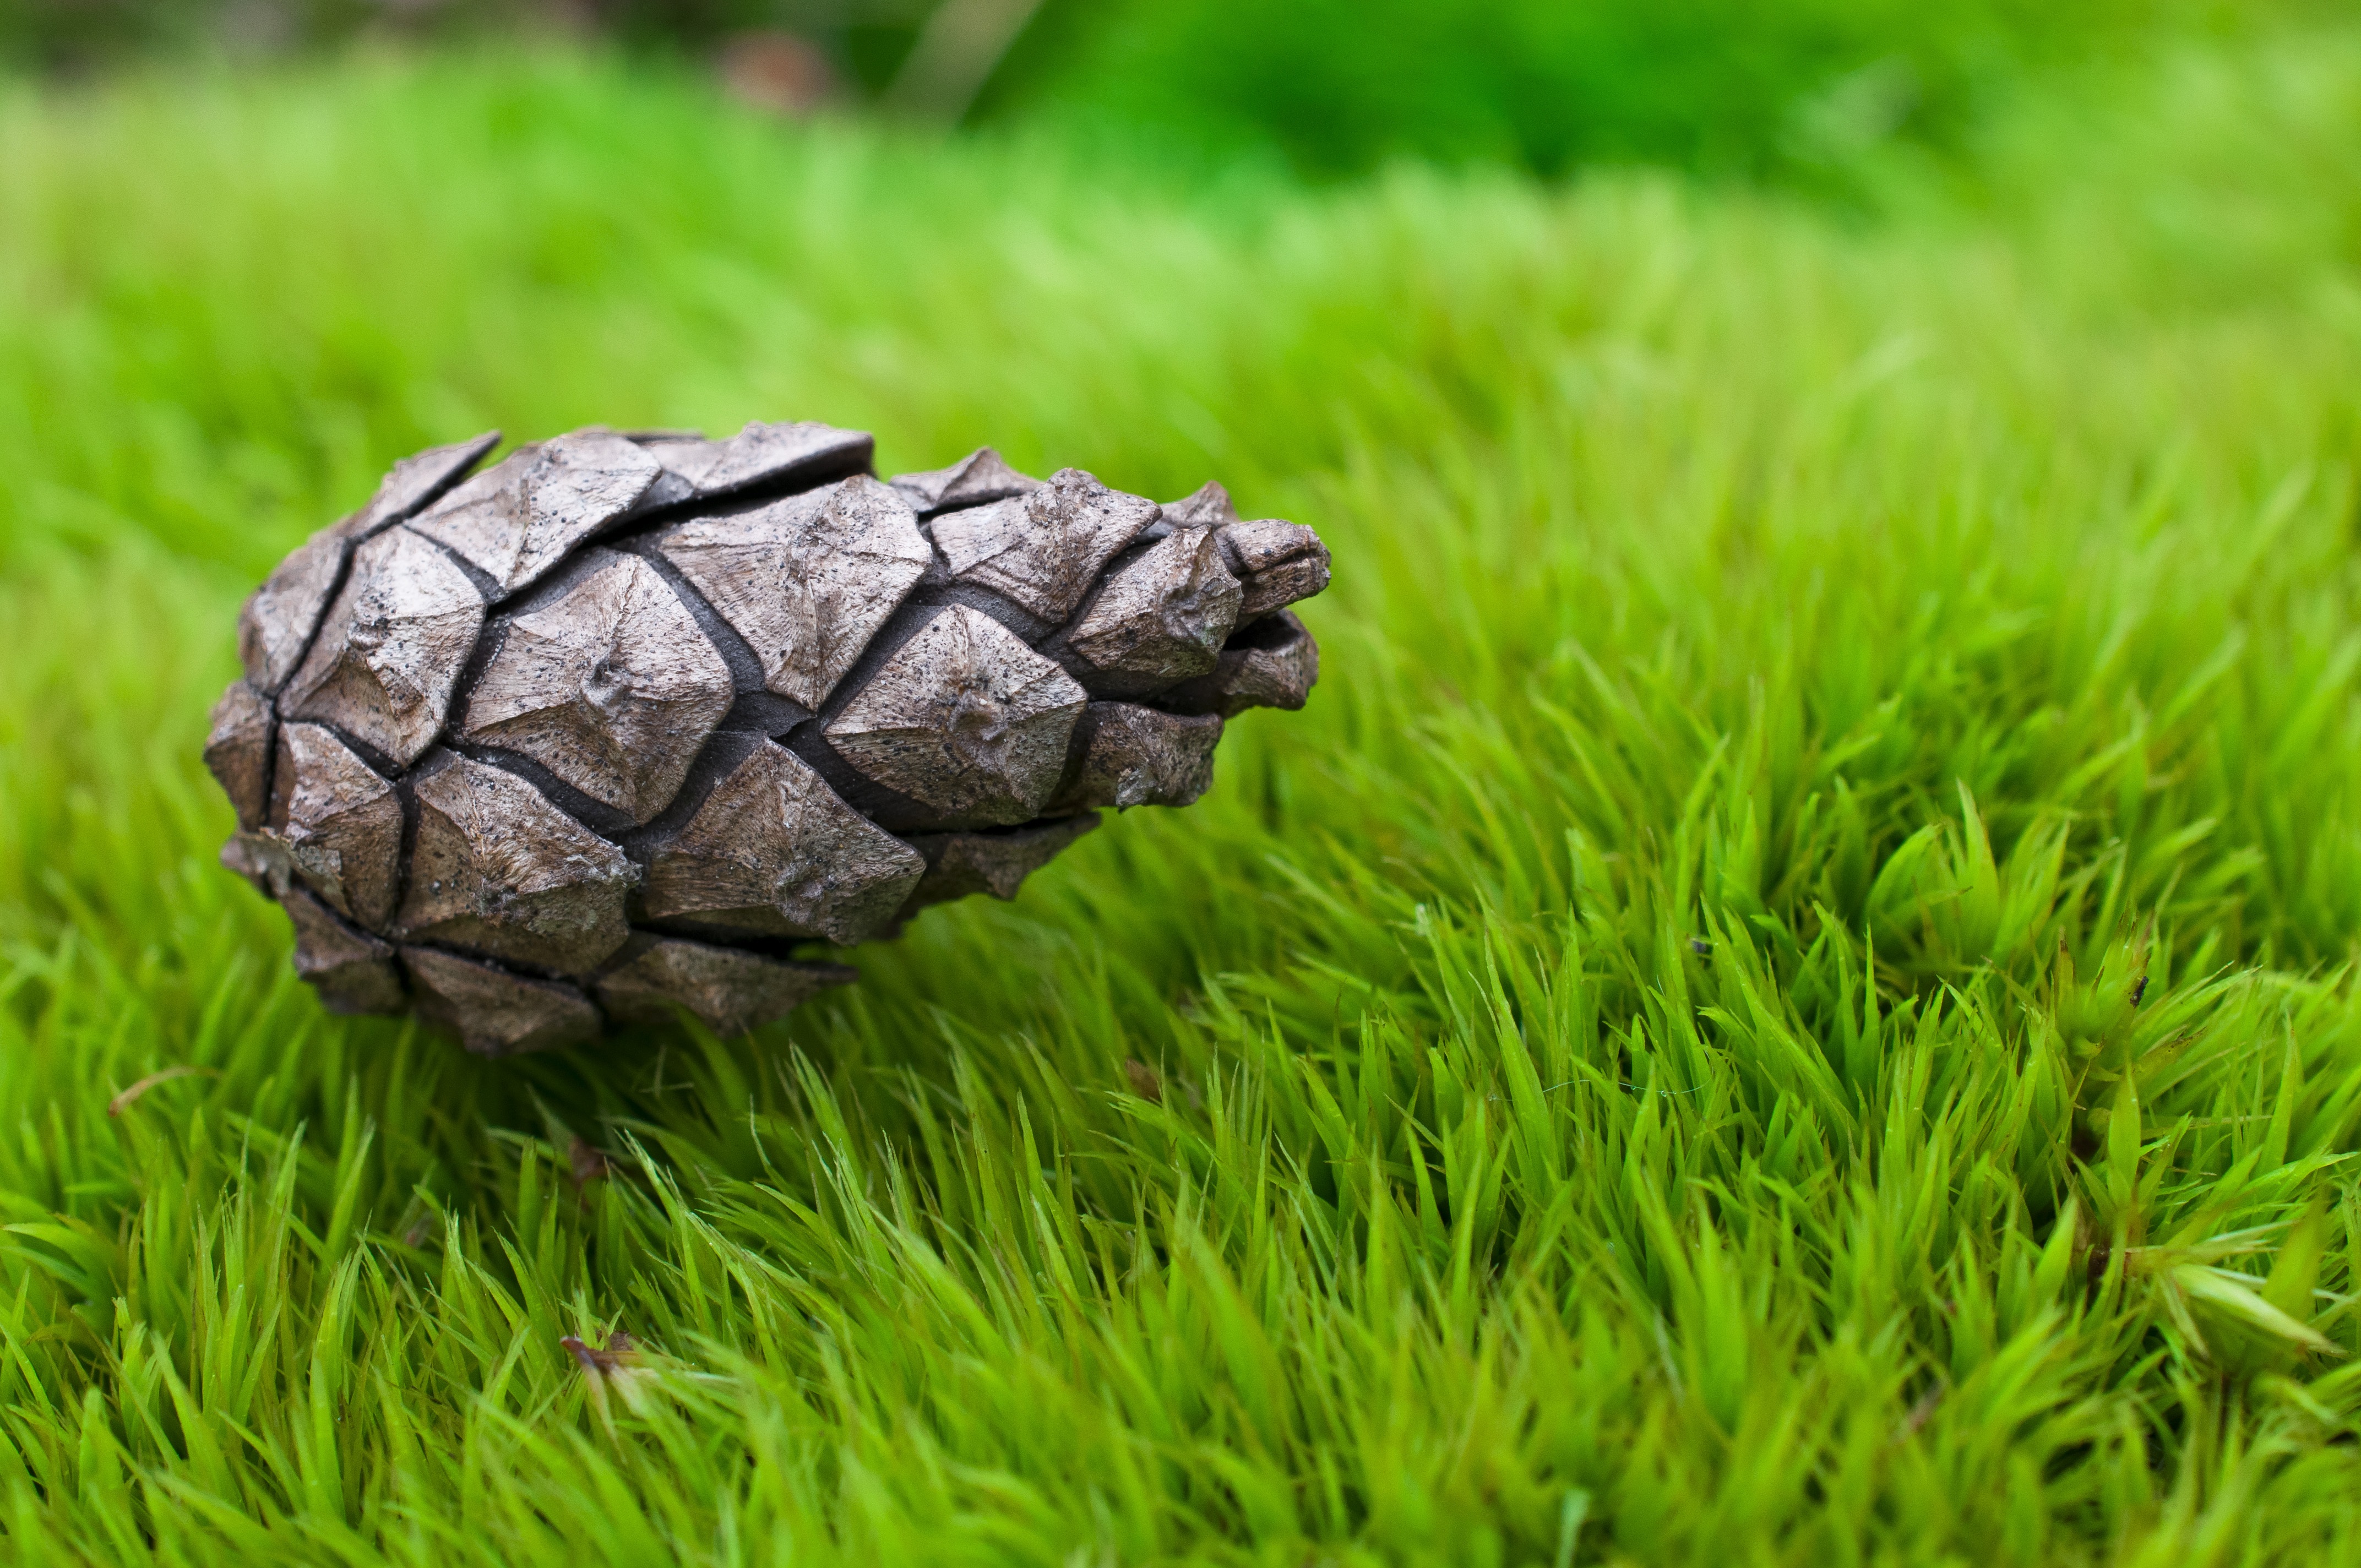
tree, nature, forest, grass, plant, lawn, leaf, wildlife, green, macro, cone, botany, turtle, reptile, fauna, plants, decorative, tortoise, vertebrate, cones, macro photography, in the grass, emydidae